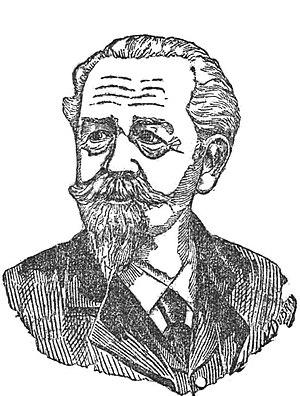
""Le Grandais""."
Anatole Le Grandais, né le 5 février 1838 à Brest et mort le 19 avril 1906 à Paris, est un homme politique français.